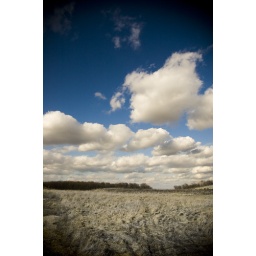
clouds over field